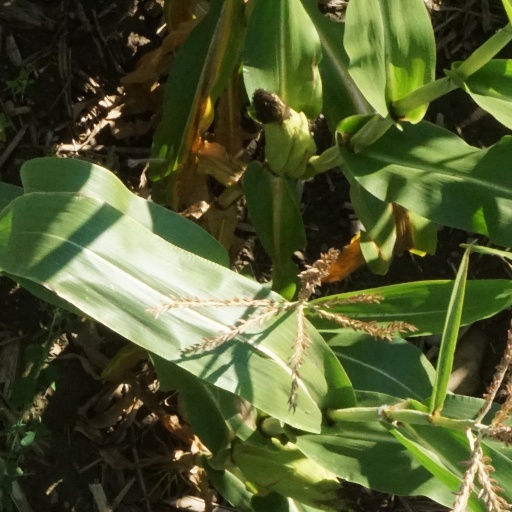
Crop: maize; corn